Willem Warmont

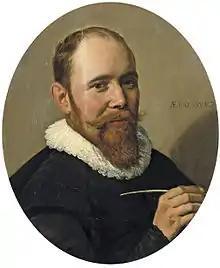
Willem Warmont, after a painting by Frans Hals in 1627

Willem Warmont, or Warmondt (1583 – 8 May 1649), was a Dutch Golden Age brewer and mayor of Haarlem.